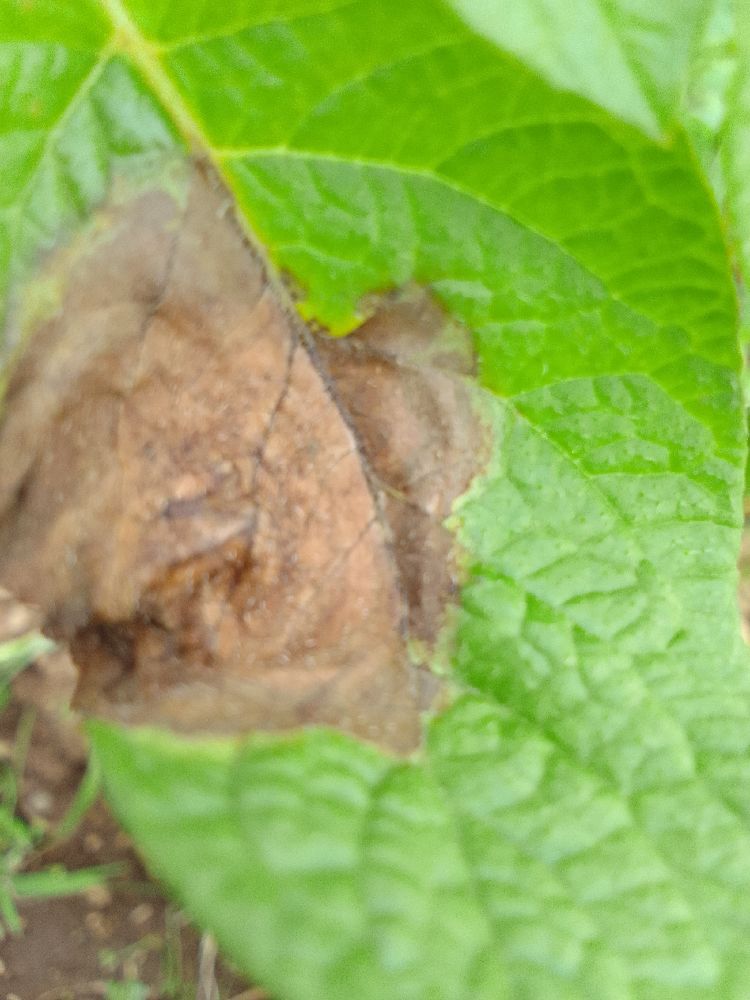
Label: Late blight